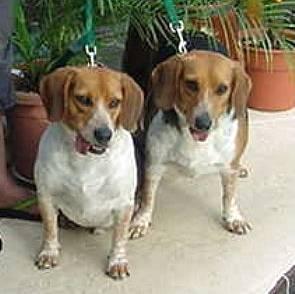
dog